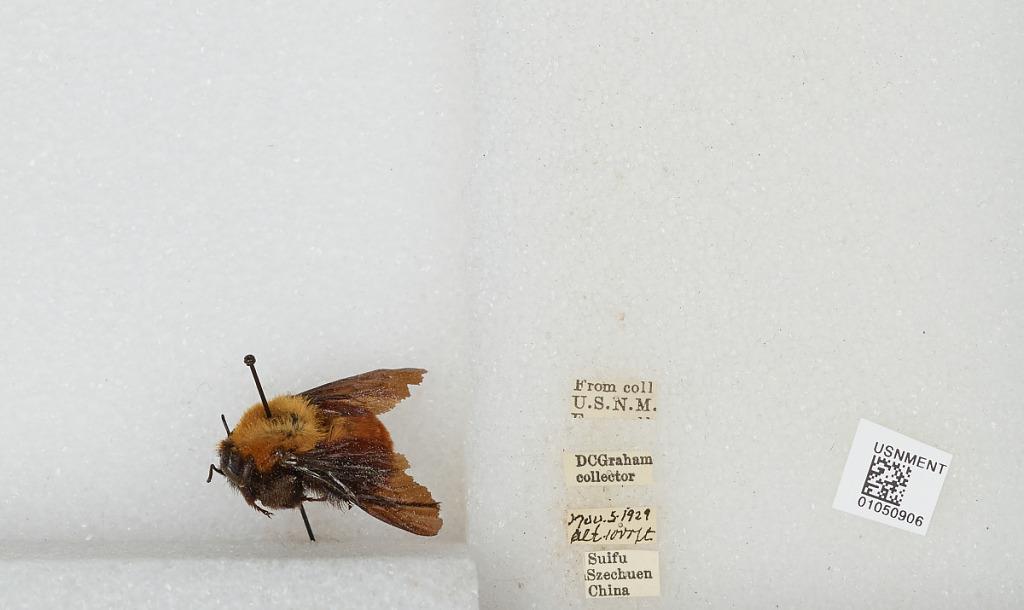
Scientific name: Bombus sp.
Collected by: D. Graham
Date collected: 1929-11-5
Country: China
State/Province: Sichuan
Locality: Yibin